Waddesdon Manor

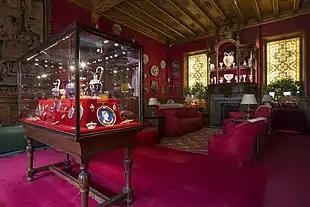
The restored Smoking Room with Renaissance treasures

Works were acquired for their exquisite quality and fine provenance, particularly those belonging to French royalty of the Ancien Régime. One of the highlights of the collection is the extraordinary musical automaton elephant, dating from 1774 and made by the French clockmaker H Martinet.